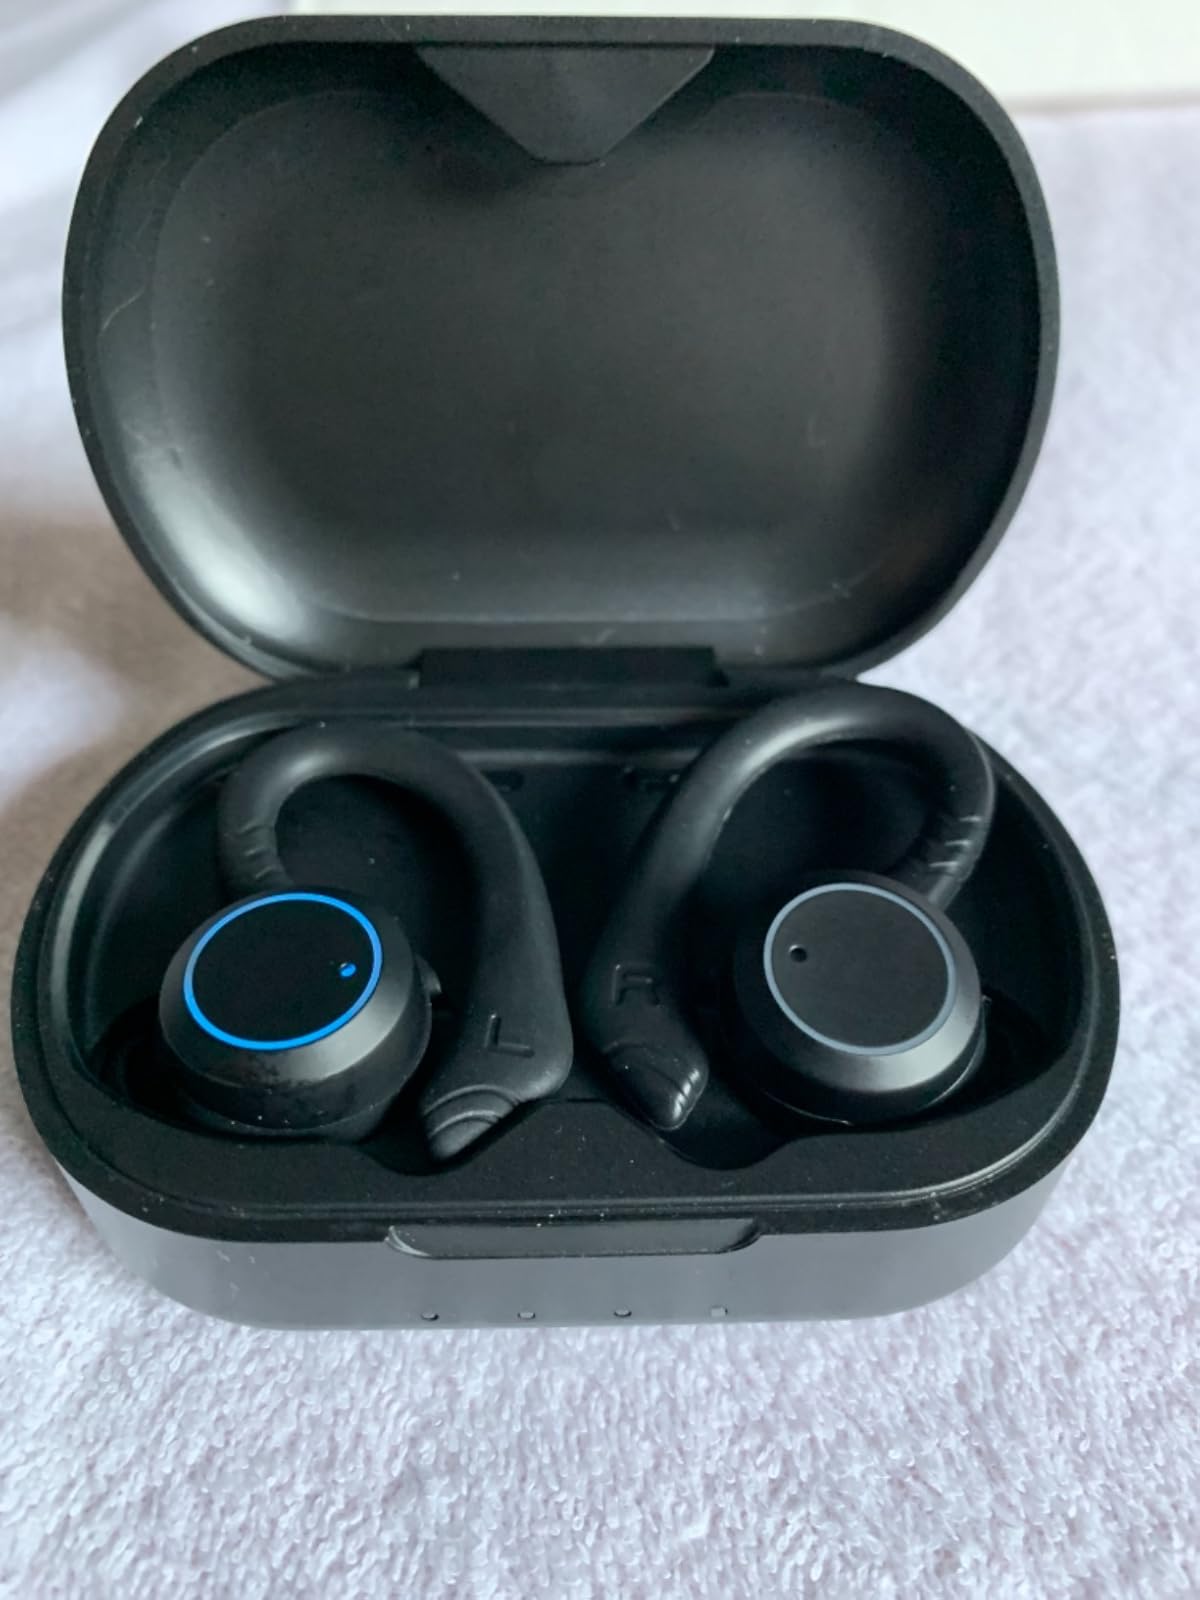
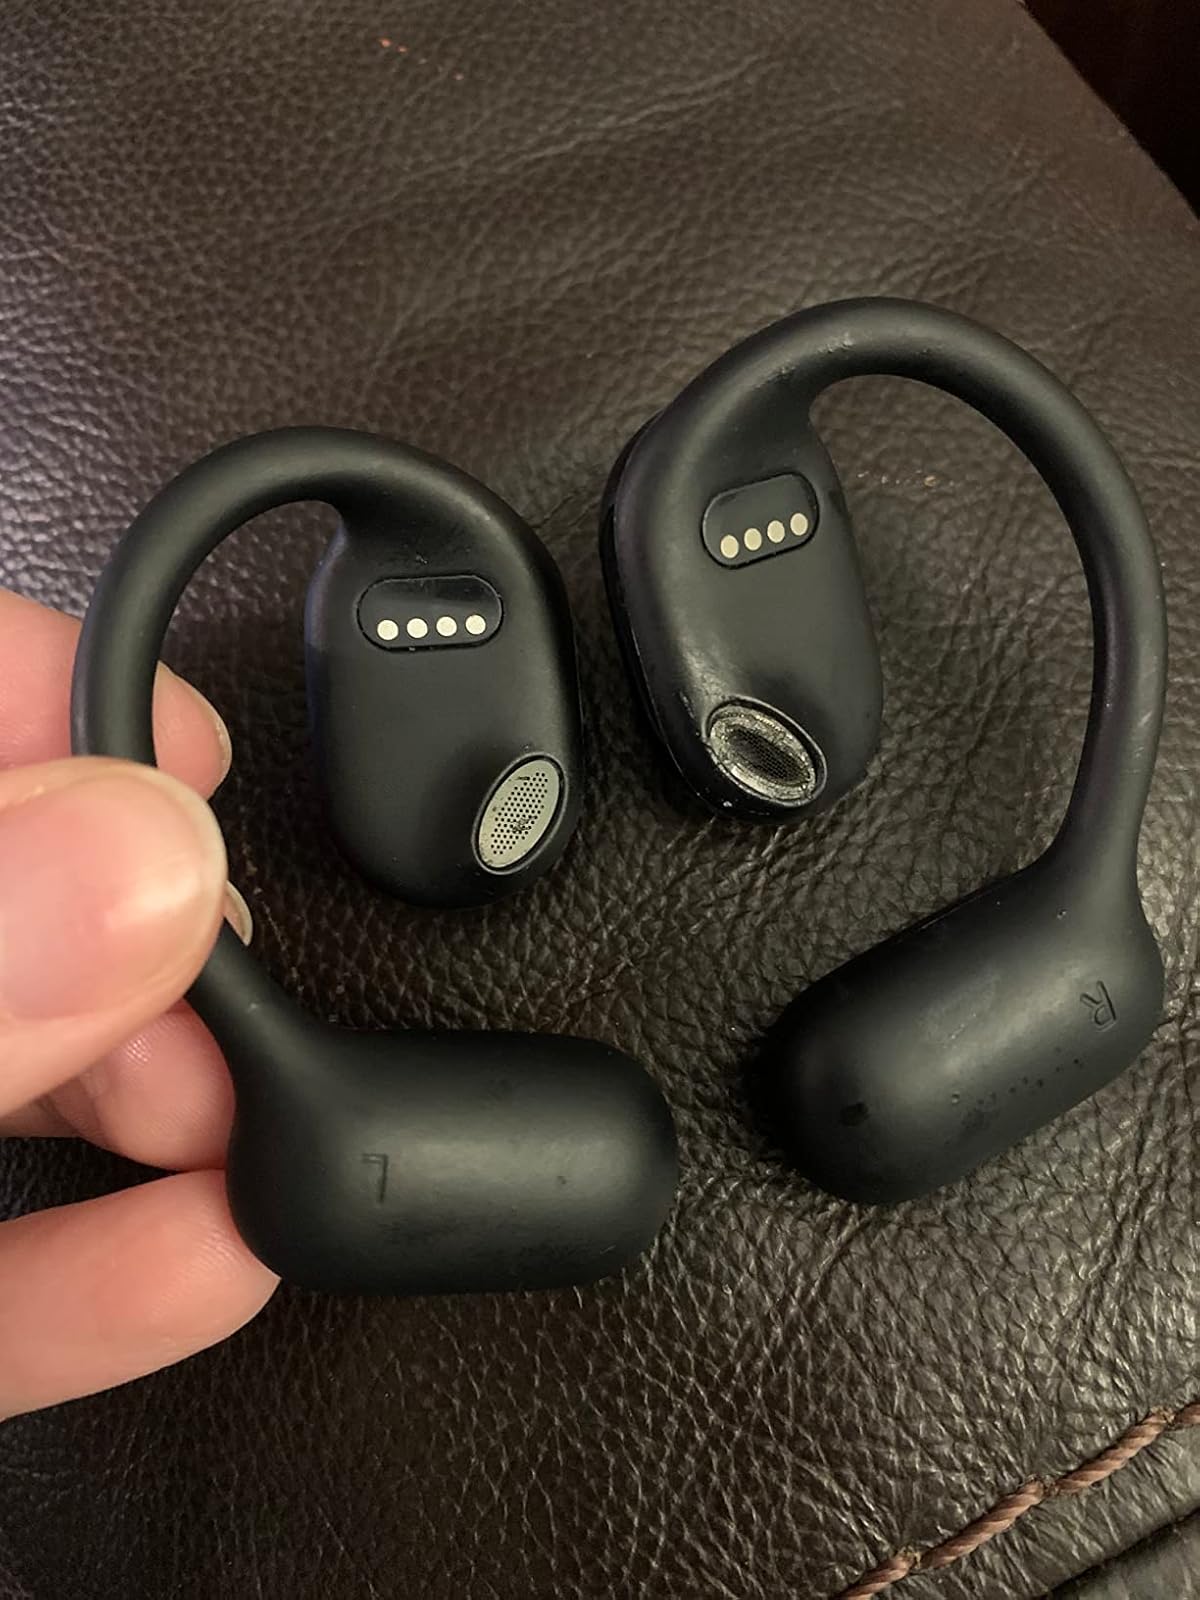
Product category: earbuds
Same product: no